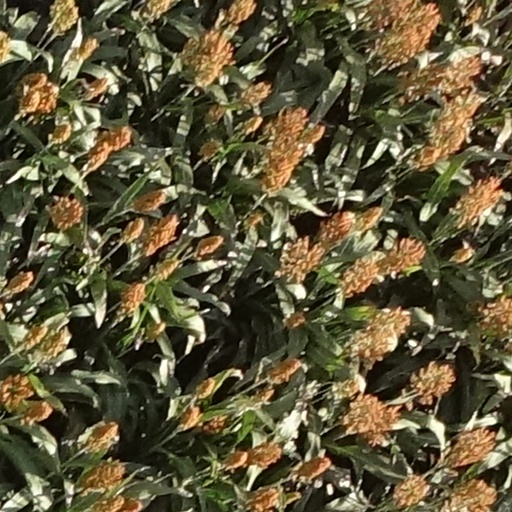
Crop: sorghum